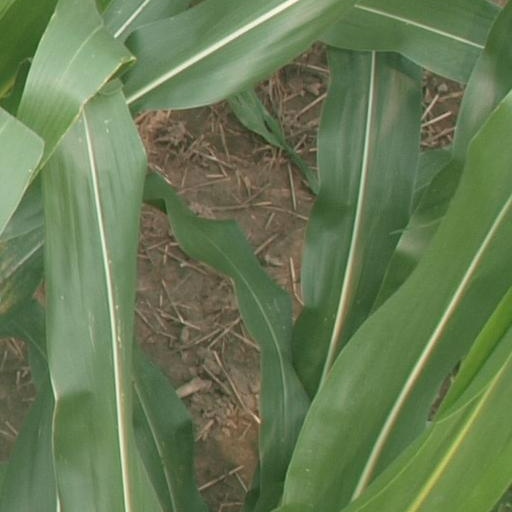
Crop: maize; corn